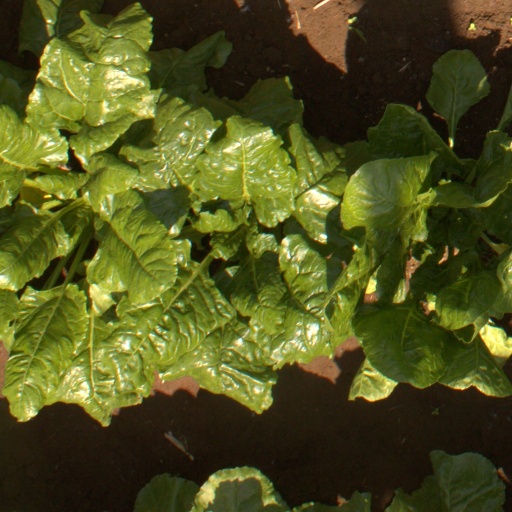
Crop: sugar beet